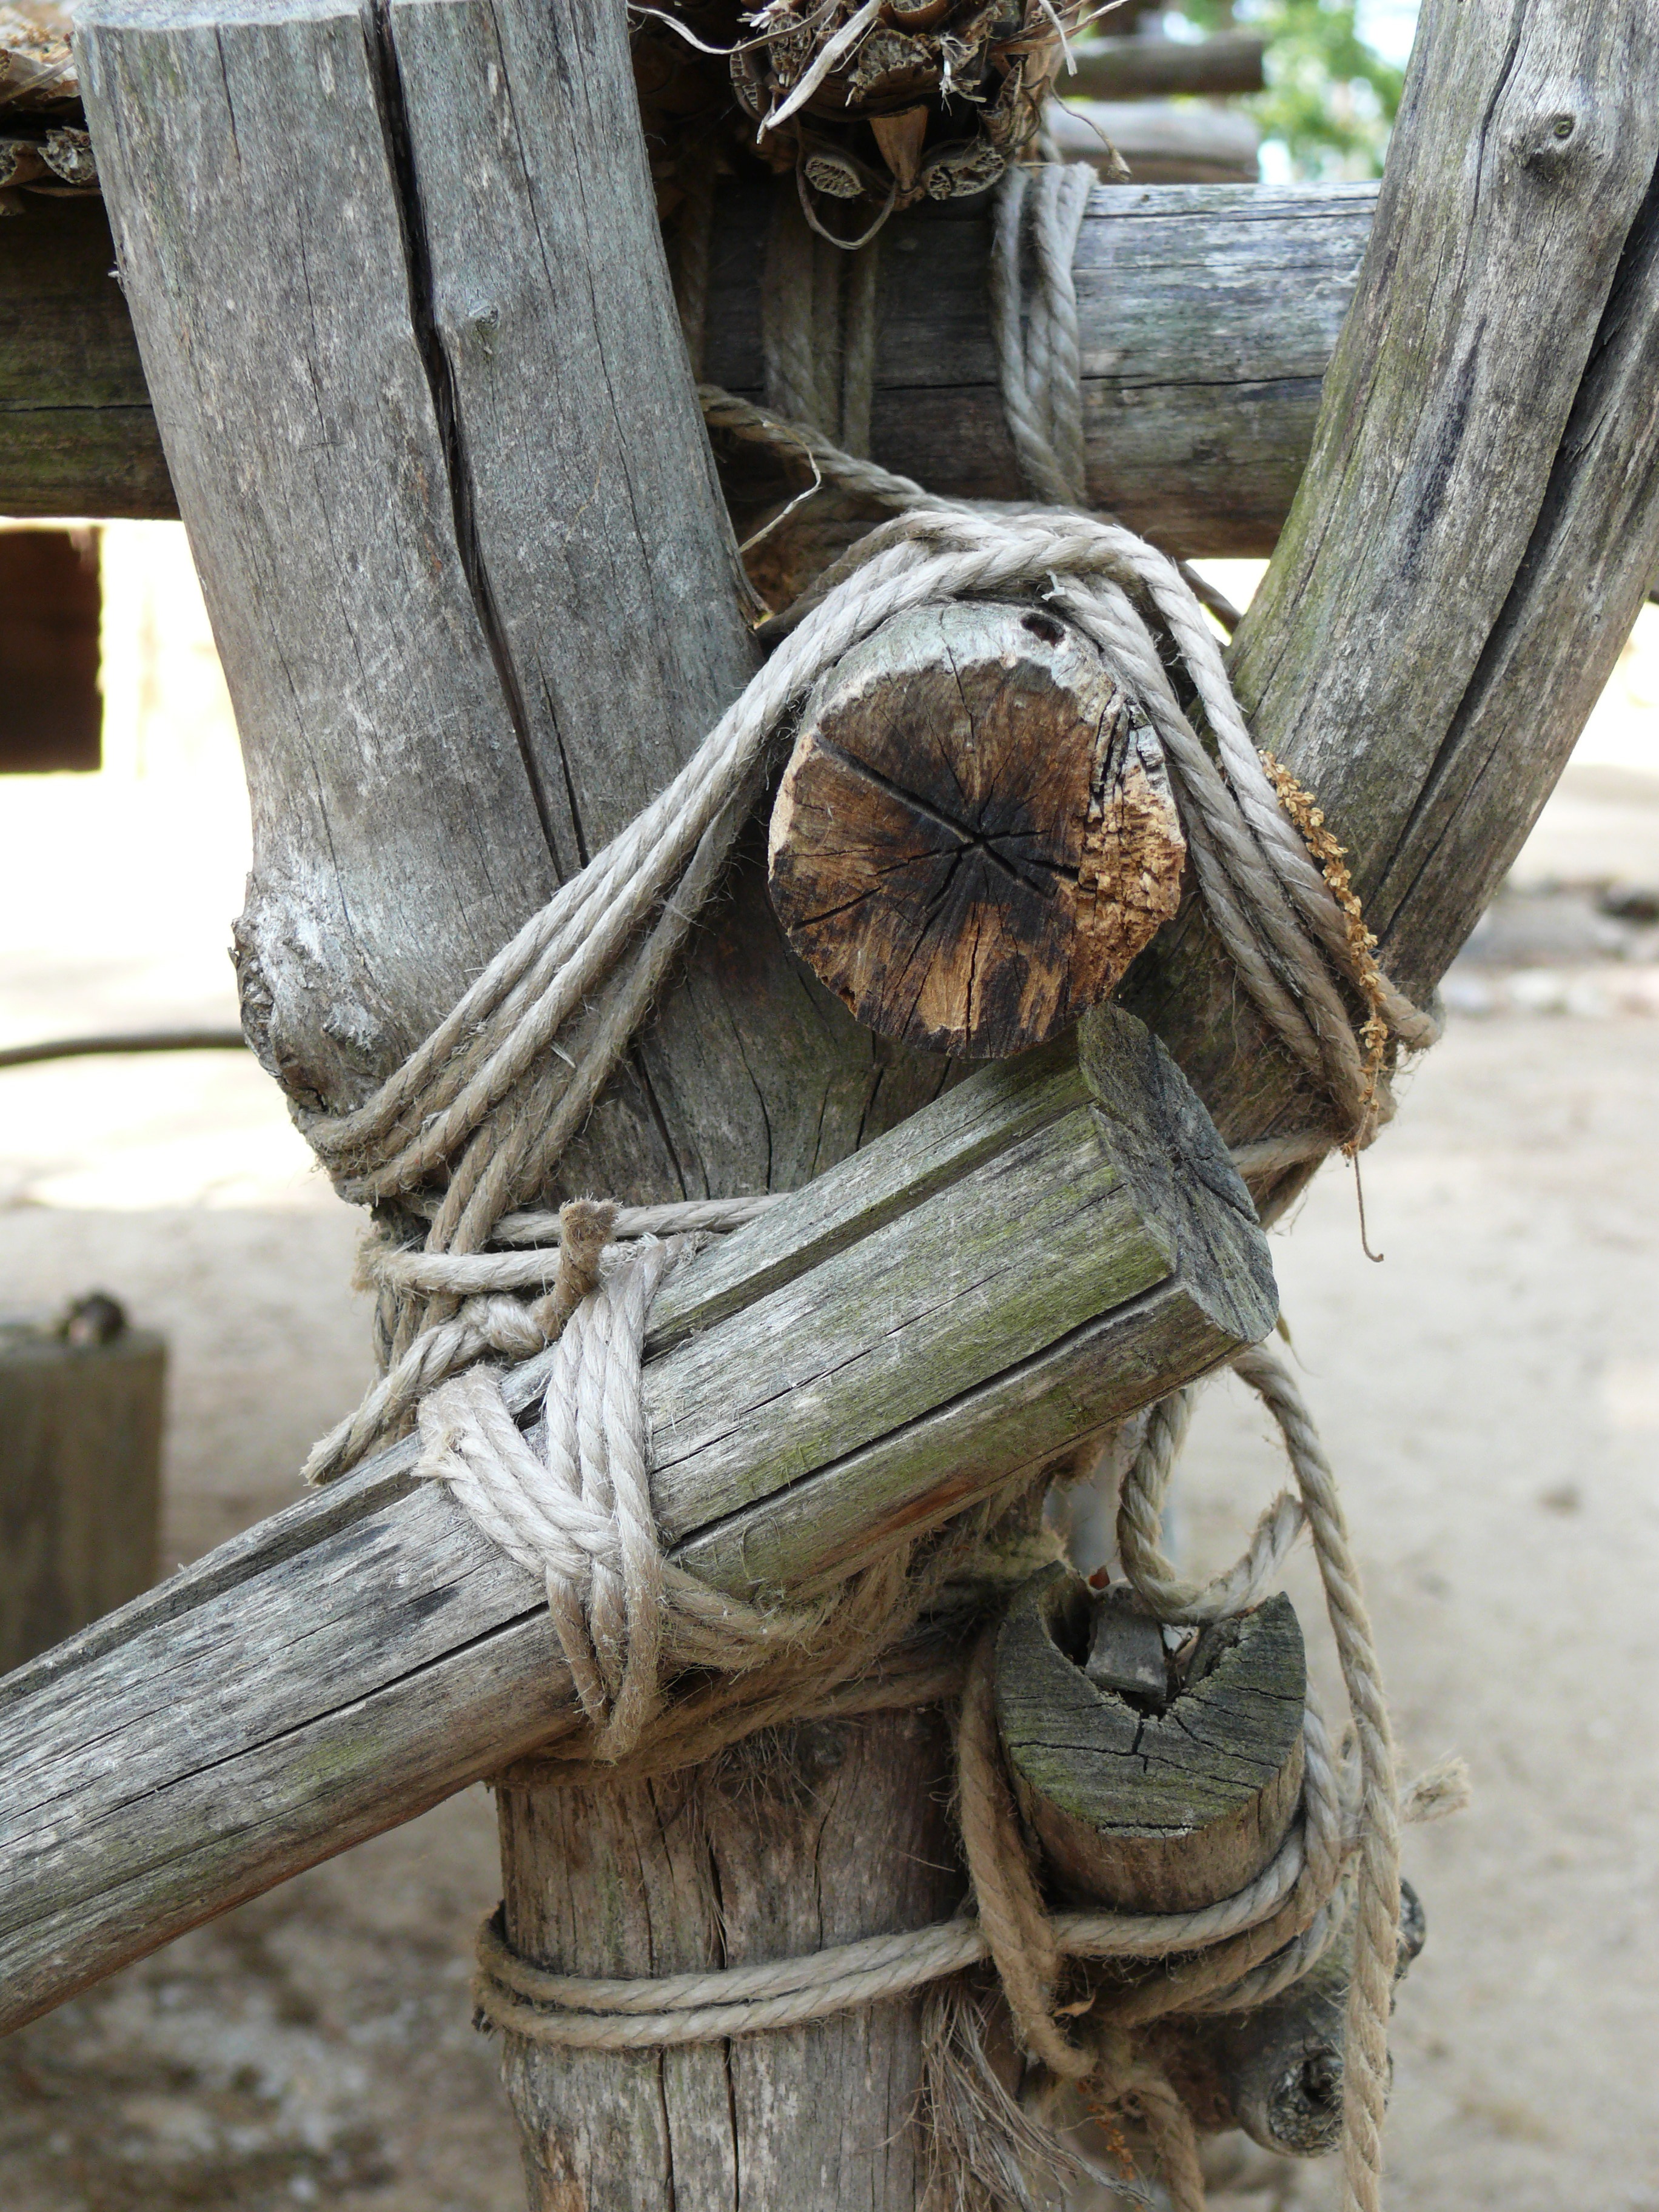
fence, post, wood, vintage, rustic, monument, bell, statue, vehicle, natural, metal, brown, sculpture, art, iron, carving, ropes, strong, tied